Los Angeles Times

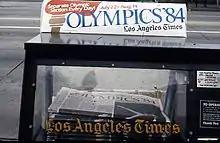
A "Times" newspaper vending machine featuring news of the 1984 Summer Olympics

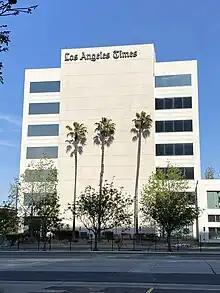
The newspaper's current headquarters in El Segundo, California

The "Los Angeles Times" was beset in the first decade of the 21st century by changes in ownership, a bankruptcy, a rapid succession of editors, reductions in staff, decreases in paid circulation, the need to increase its Web presence, and a series of controversies. In January 2024, the newsroom announced a roughly 20 percent reduction in staff, due to anemic subscription growth and other financial struggles.